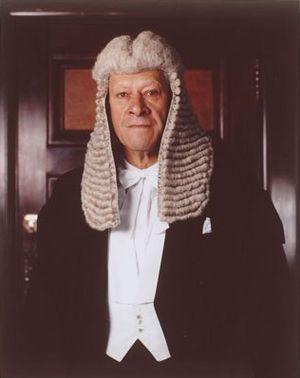
Sir Peter Wilfred Tapsell KNZM, MBE, né le 21 janvier 1930 à Rotorua et mort le 5 avril 2012 à Ruatoria, est un homme politique, chirurgien et rugbyman néo-zélandais. Il est le premier Maori à présider la Chambre des représentants, de 1993 à 1996.